Japanese railway signals

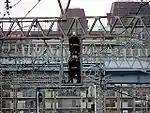
Shunting sign

A shunting sign (入換標識, or—more briefly—入標) is not a signal; therefore, its diagonal indicator is not "go" but "open" (開通). A shunting sign does not have a protected section. A shunting signal is absolute, but a shunting sign is a permissive. A train may pass a shunting sign reading "stop" only if the train is accompanied by a shunting staff; its locomotive displays a shunting car sign (入換動力車標識)—a single red light at both ends—at night. In some systems, shunting-signal identification signs are omitted; instead, a shunting sign uses purple (instead of white) lights in a shunting signal.